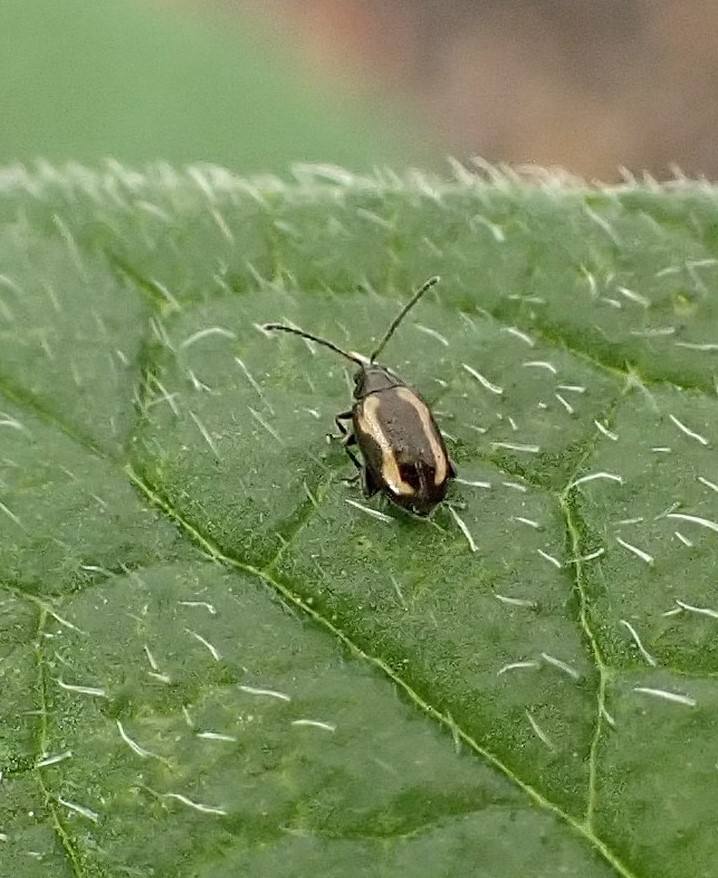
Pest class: striped_flea_beetle